Saint Barrahane's Church

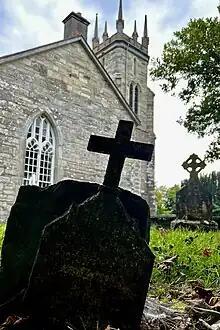
St. Barrahane's Church, view from the graveyard

Saint Barrahane's Church is a 19th century church in Castletownshend, County Cork, Ireland. The church, belonging to the denomination of the Church of Ireland, is situated on an elevation overlooking the town and the Castlehaven Bay, belongs to the Castlehaven parish, and should not be confused with the Catholic church named after the same patron St. Barrahane which is situated 1.6km to the west.